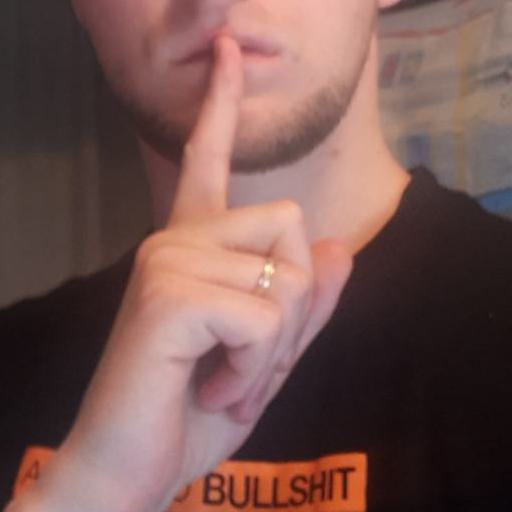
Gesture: mute